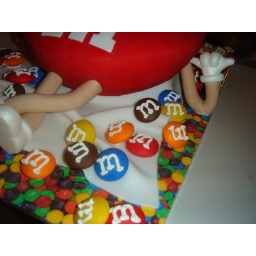
M &amp;amp; M making a shaka sign chocolate cake fondant covered,with fondant blanket and fondant M &amp;amp; M pieces around